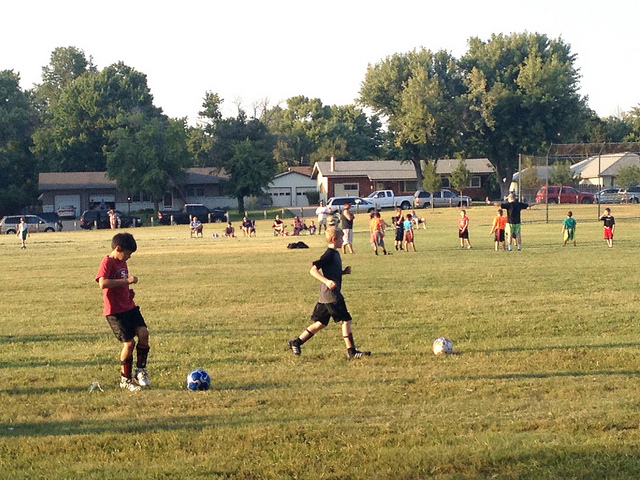
những đứa trẻ đang cùng nhau đá bóng trên sân